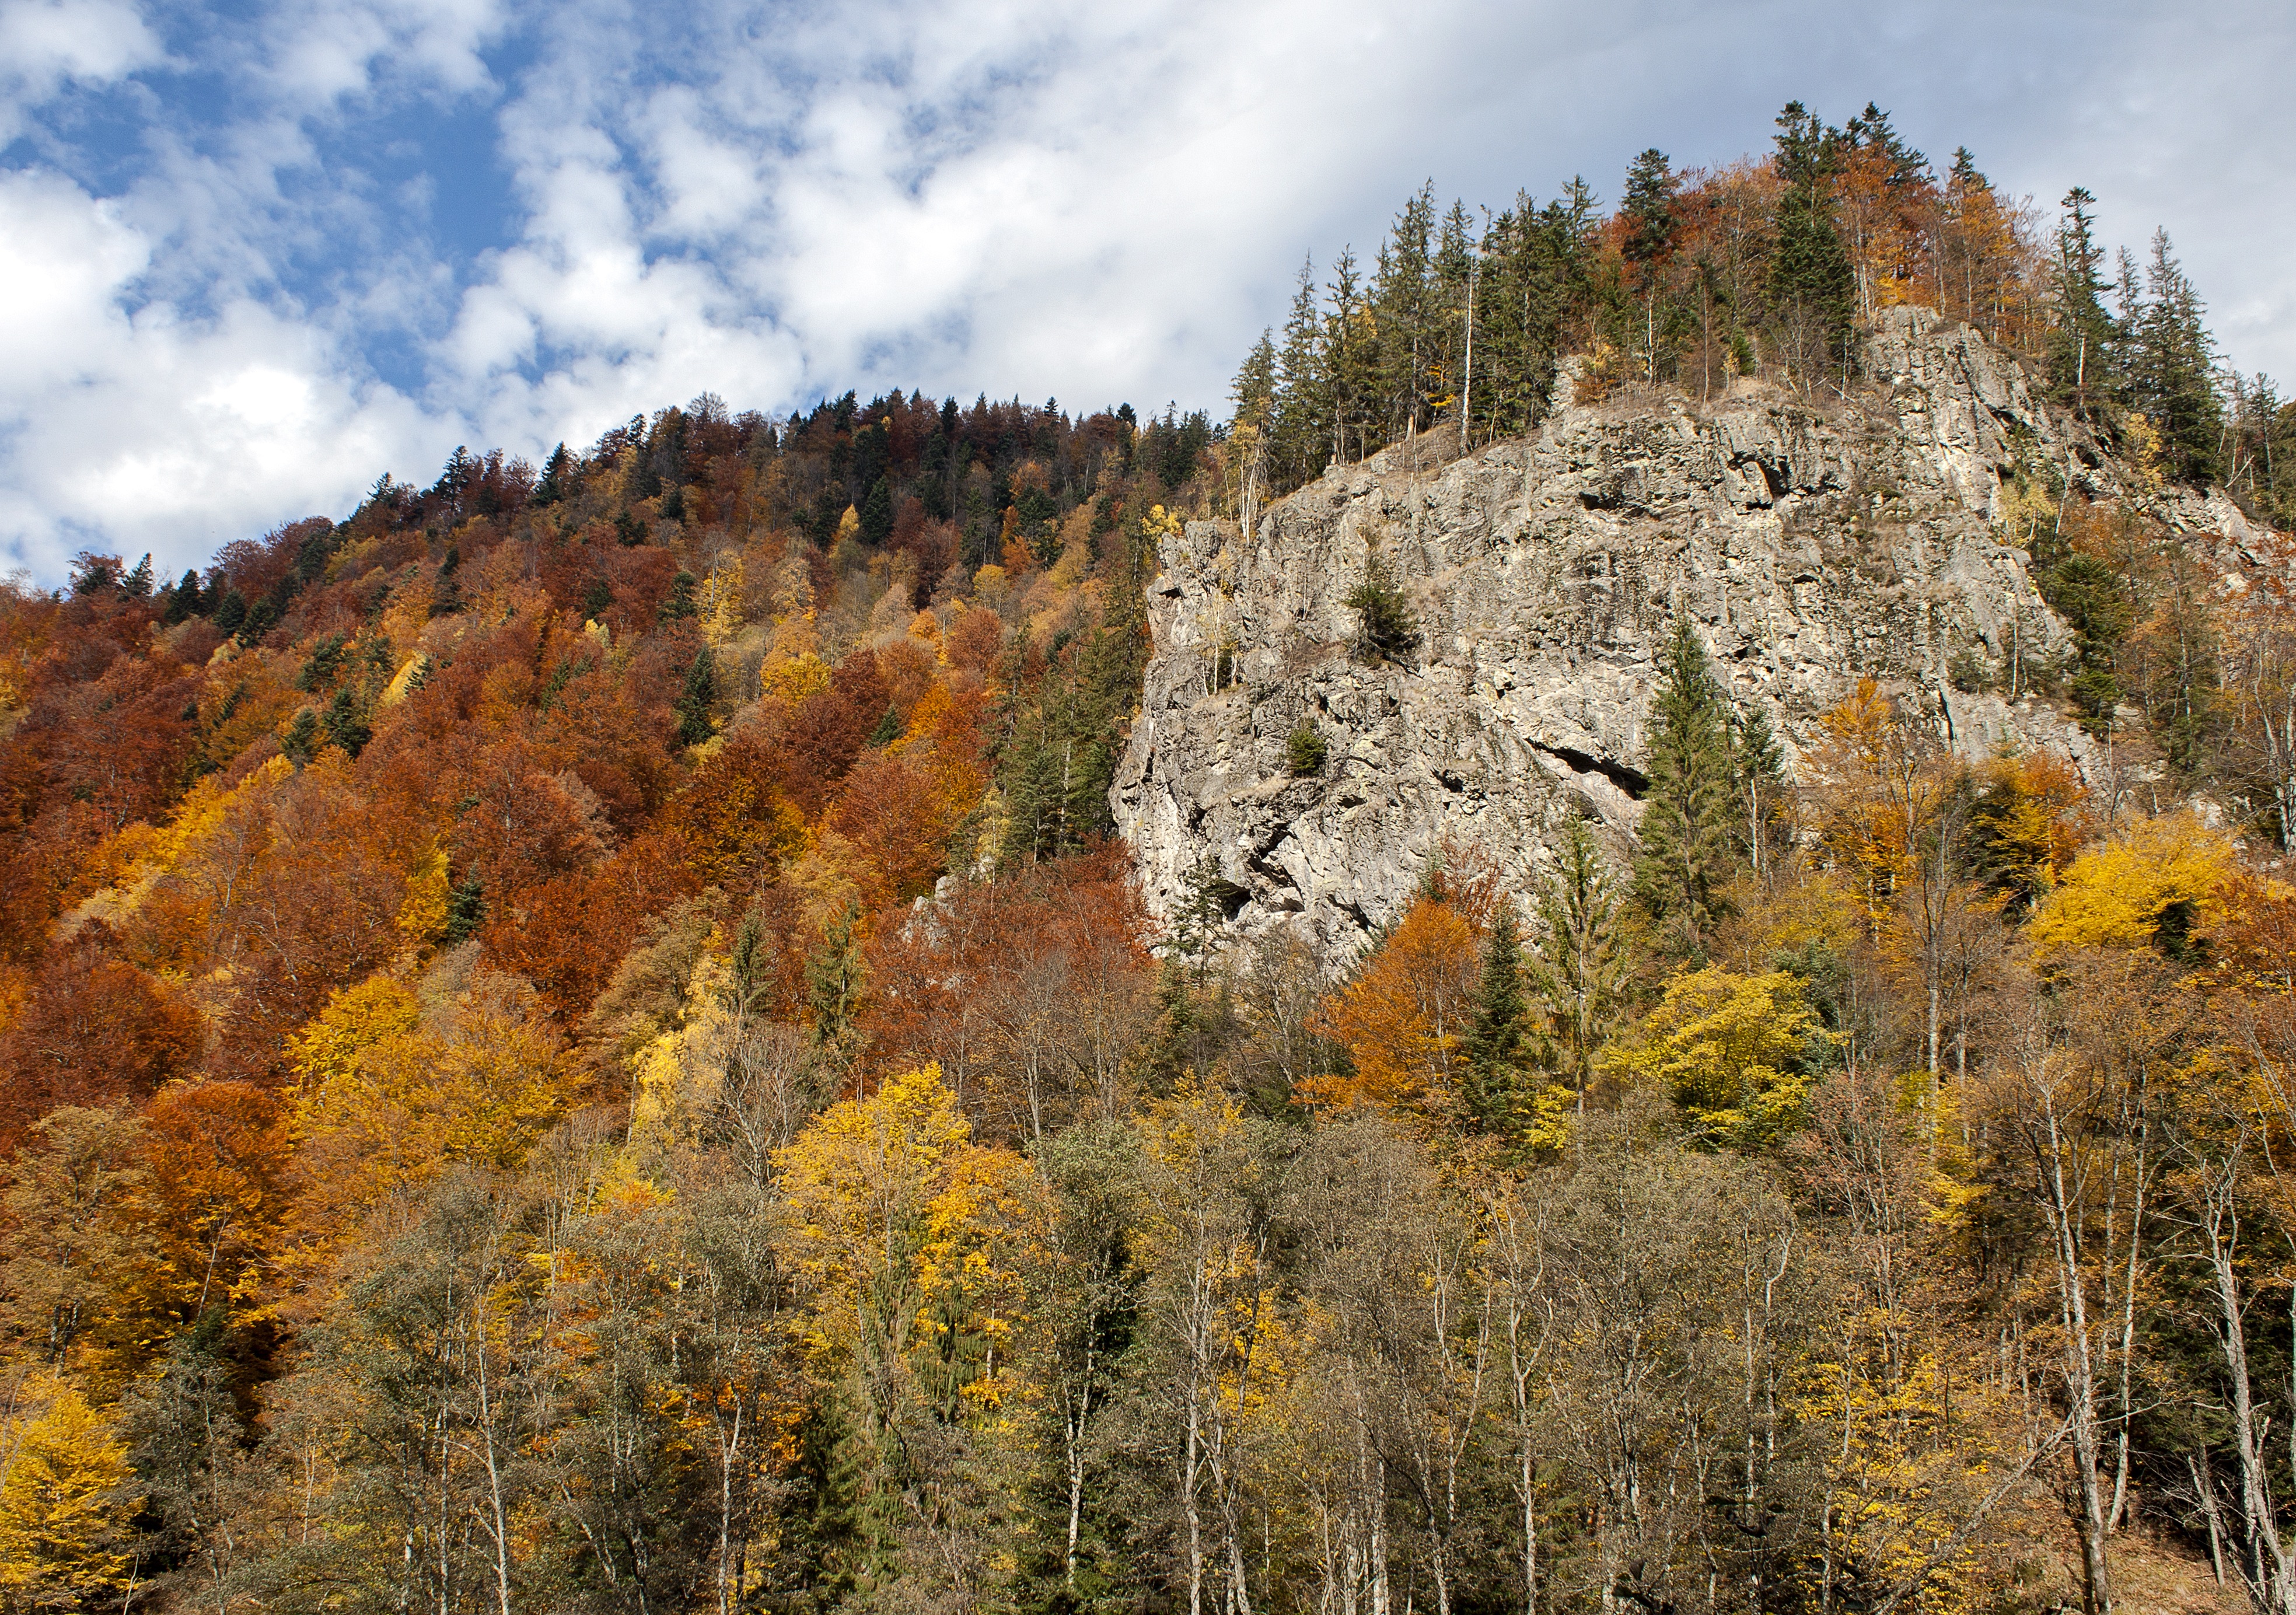
landscape, tree, nature, forest, outdoor, rock, wilderness, mountain, fence, plant, sky, countryside, leaf, fall, hill, flower, river, valley, mountain range, stone, travel, scenic, autumn, scenery, brown, yellow, tourism, season, ridge, leaves, clouds, mountains, plateau, woodland, habitat, larch, ecosystem, romania, fall trees, wood fence, mocanita, woody plant, mountainous landforms